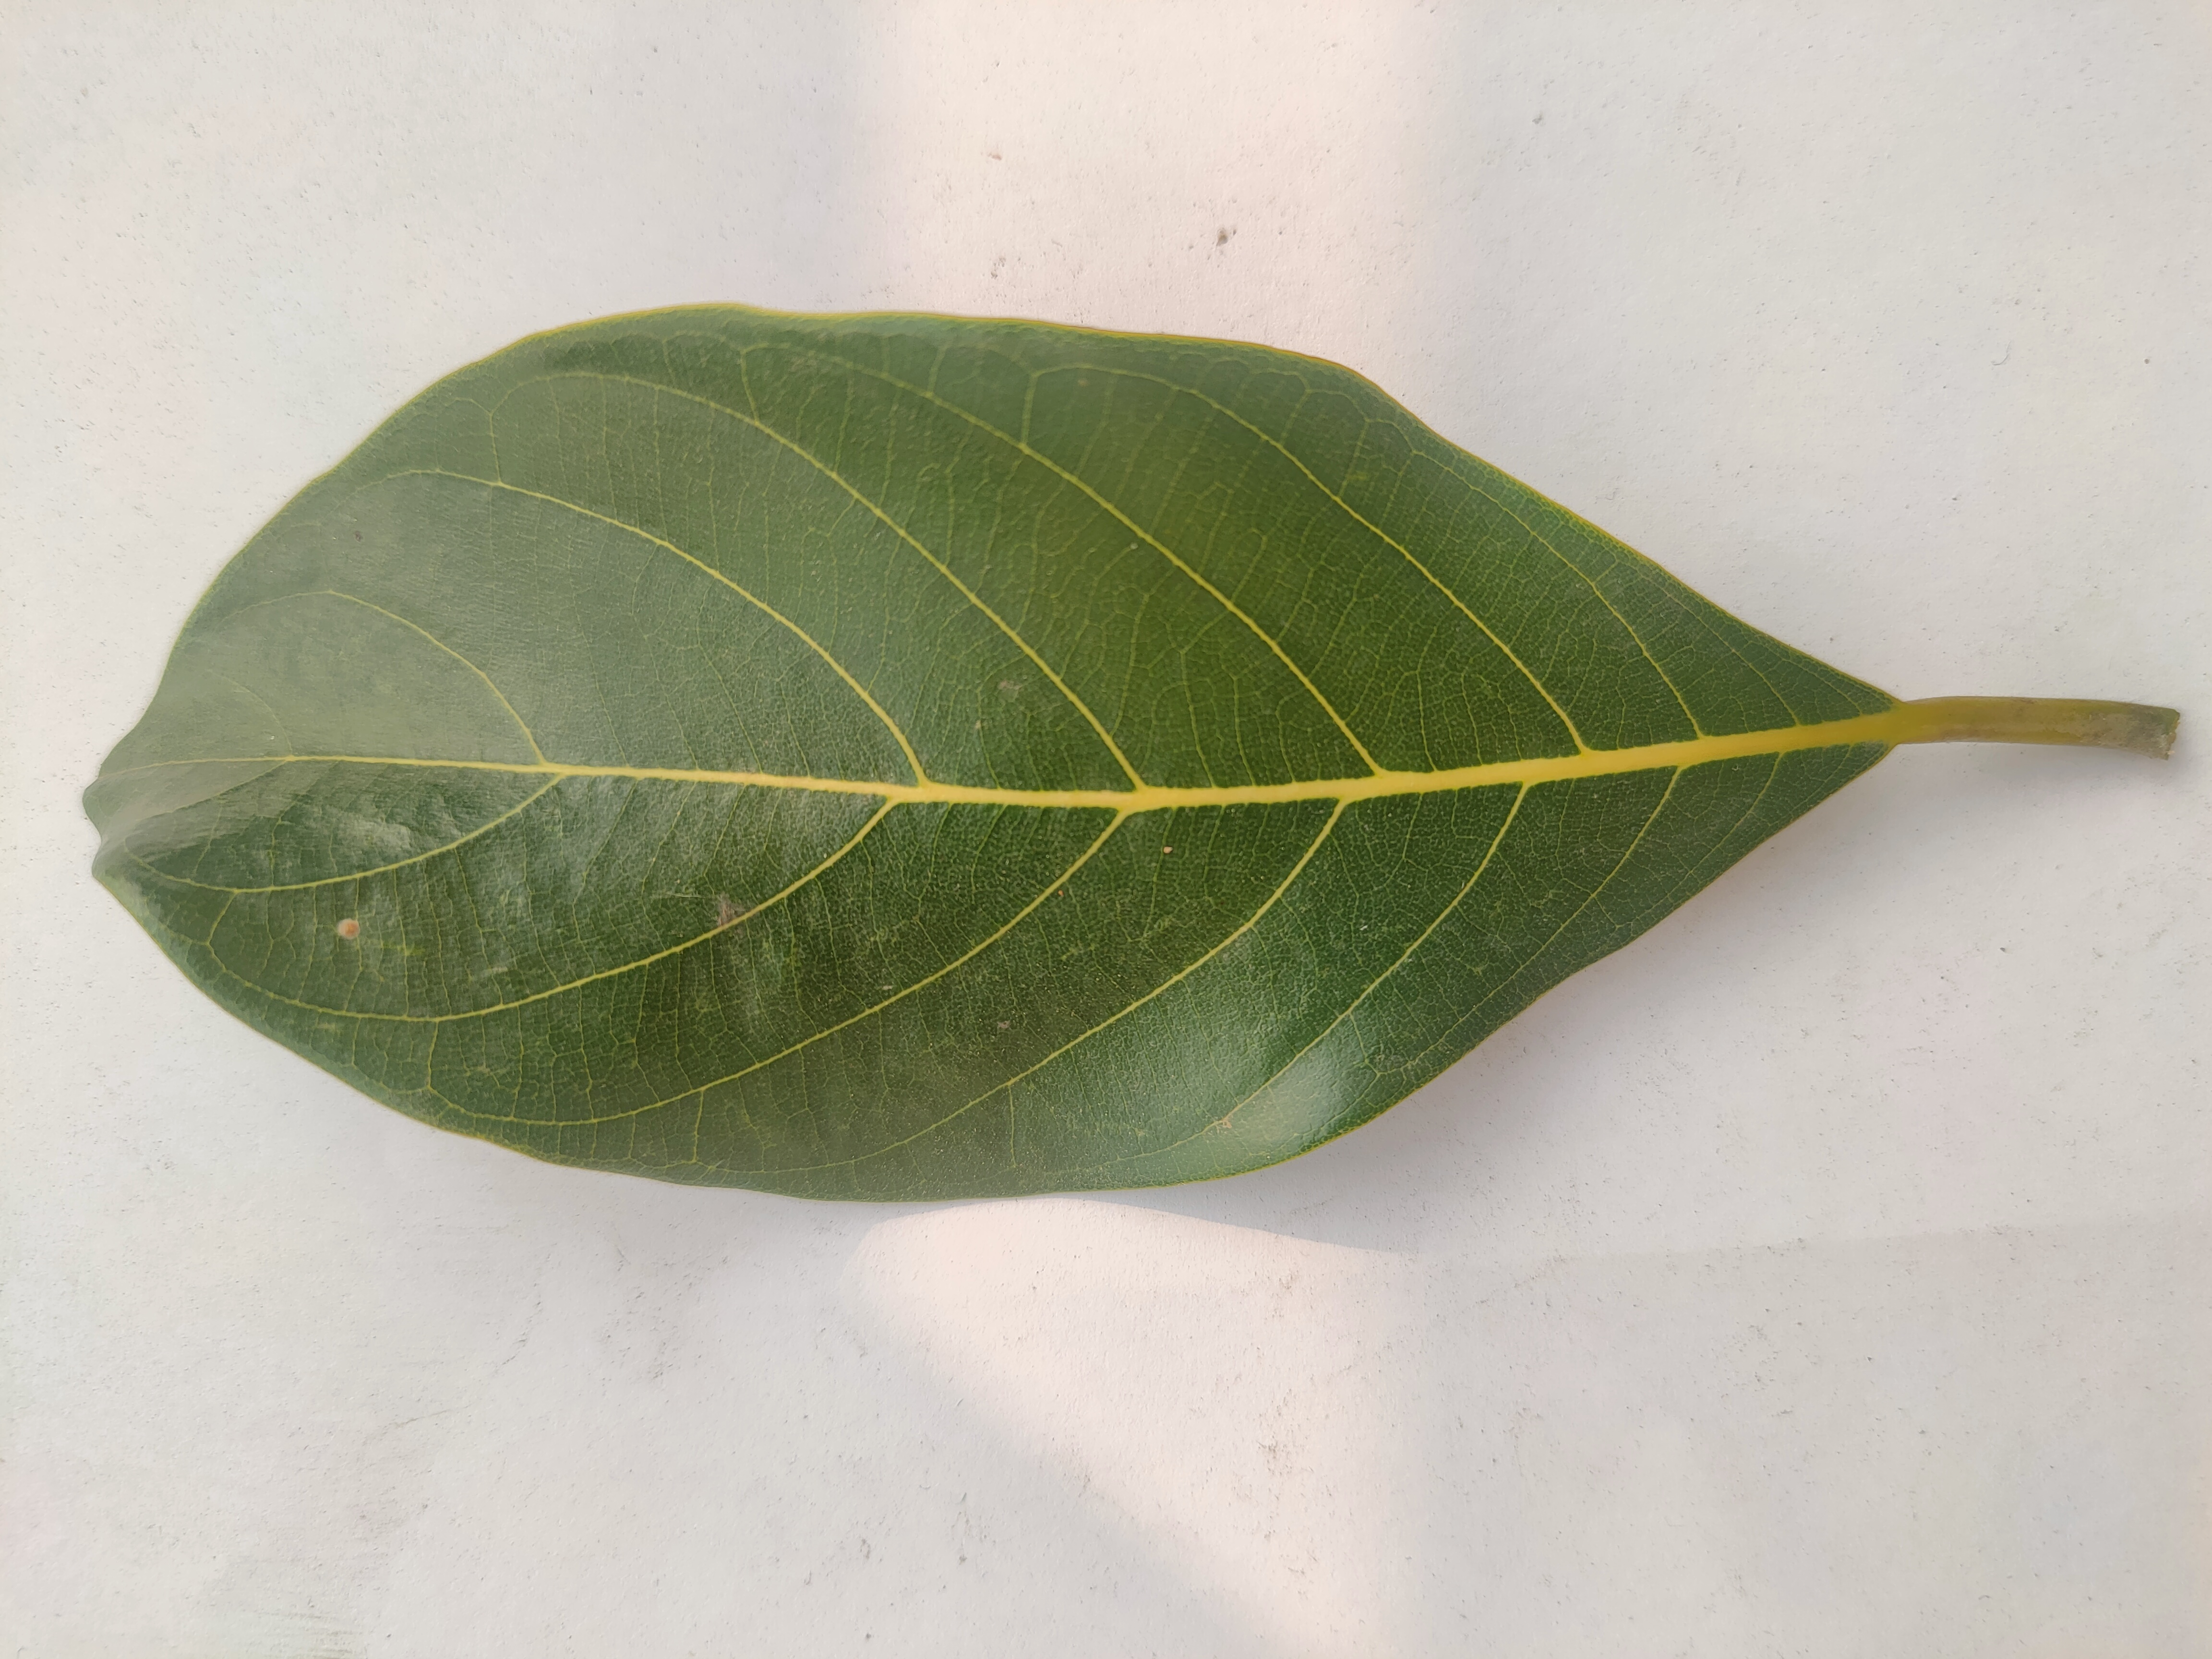
Leaf variety: Jackfruit